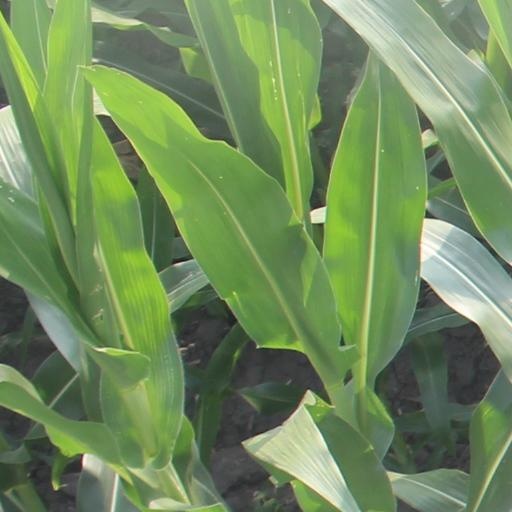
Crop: maize; corn